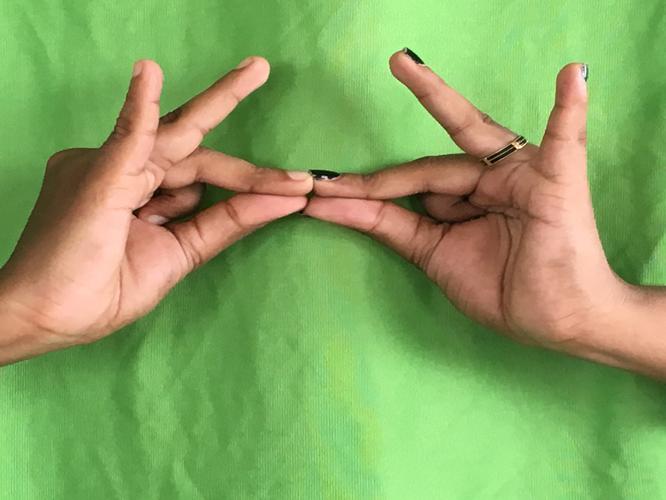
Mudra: Sakata
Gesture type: double_hand